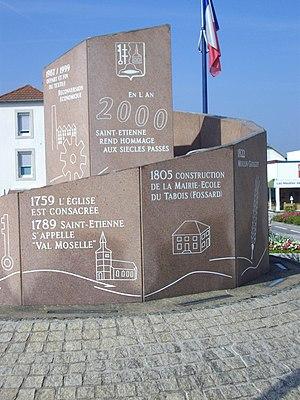
Commune de Saint-Etienne-lès-Remiremont (Vosges). Monument inauguré le jour de la Saint-Etienne en l’an 2000
Saint-Étienne-lès-Remiremont est une commune française située dans le département des Vosges en région Grand Est. Elle fait partie de l'aire urbaine de Remiremont.